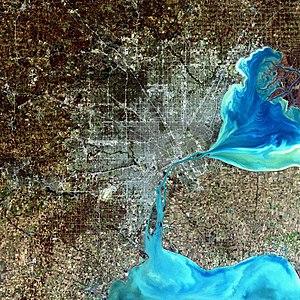
Metro Detroit est l'aire métropolitaine construite autour de la ville américaine de Détroit, dans le Michigan. Metro Detroit est considéré comme l'un des piliers clés de l'économie américaine en raison de la présence des trois grands constructeurs automobiles Ford, General Motors et Fiat Chrysler Automobiles. Sa population est estimée à 4 292 060 habitants en 2012.
Détroit est la principale ville de l'État du Michigan aux États-Unis, largement plus connue que sa capitale Lansing, et siège du comté de Wayne. Située dans le Midwest américain, au sein de la Frost Belt et de la Rust Belt, et au cœur de la région des Grands Lacs, la ville est fondée en 1701 par un Français : Antoine de Lamothe-Cadillac. Son nom provient d'ailleurs du mot français « détroit », en référence au passage aquatique naturel entre les lacs Sainte-Claire et Érié : la rivière Détroit, sur la rive Nord de laquelle la ville est située, dont le cours marque une partie de la frontière entre le Canada et les États-Unis. Étape importante du système de navigation qui, par la voie maritime du Saint-Laurent, permet d'atteindre l'Atlantique depuis l'intérieur du continent, cette ville portuaire est donc aussi une ville frontière.